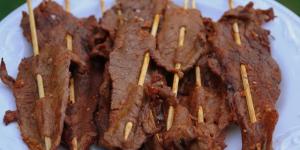
pinchos de carne con arroz